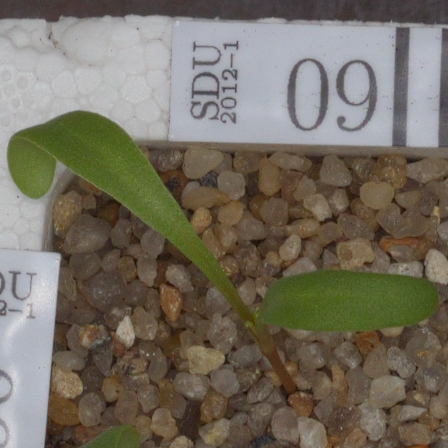
Label: sugar_beet